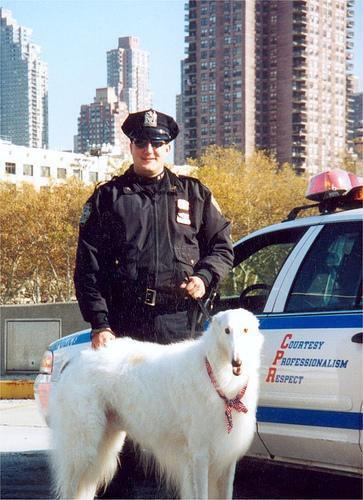
borzoi